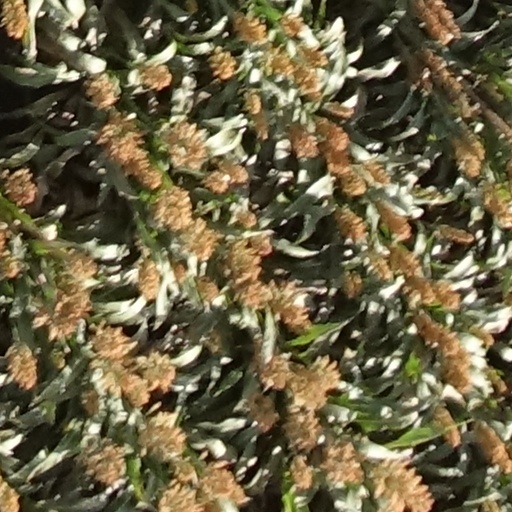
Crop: sorghum